John Dunlop (American football)

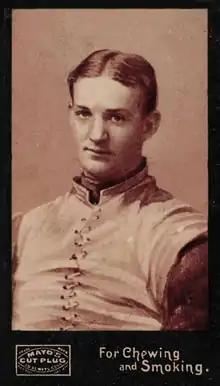

John William Dunlop (April 28, 1874 – April 7, 1957) was an American college football player and coach. He was the fifth head football coach at Boston College, serving for four seasons between 1897 and 1901 and compiling a record of 16–16–2. Boston College did not field a football team in 1900.